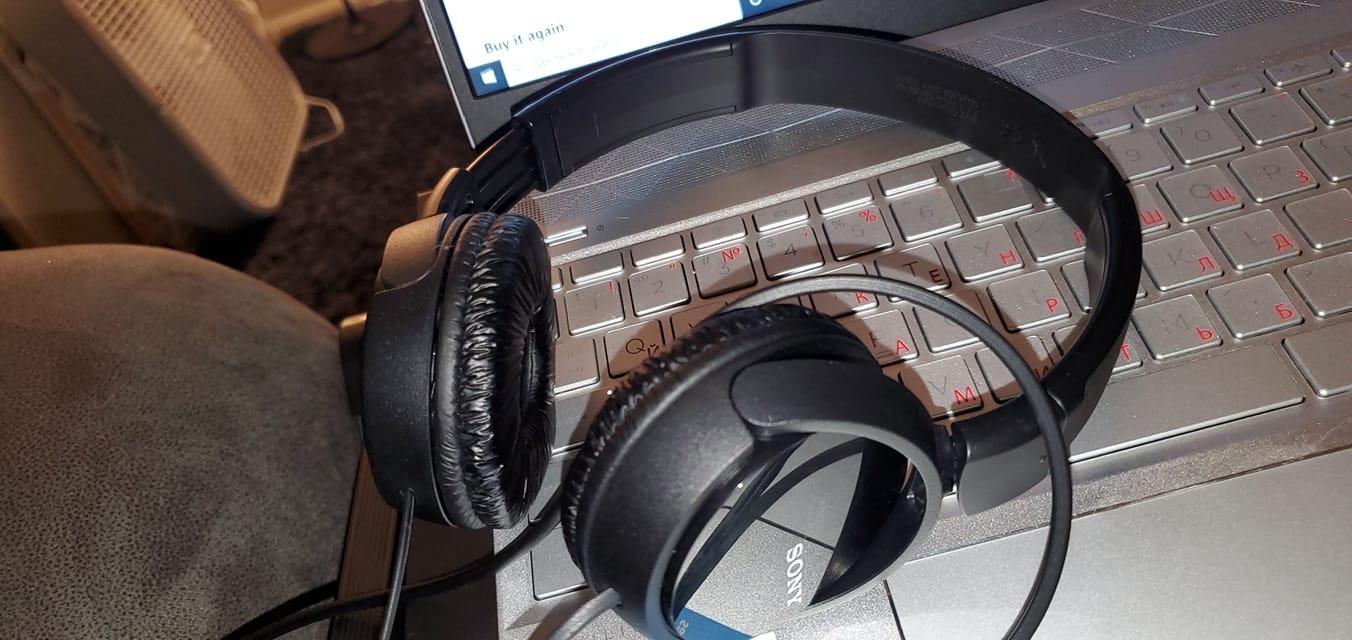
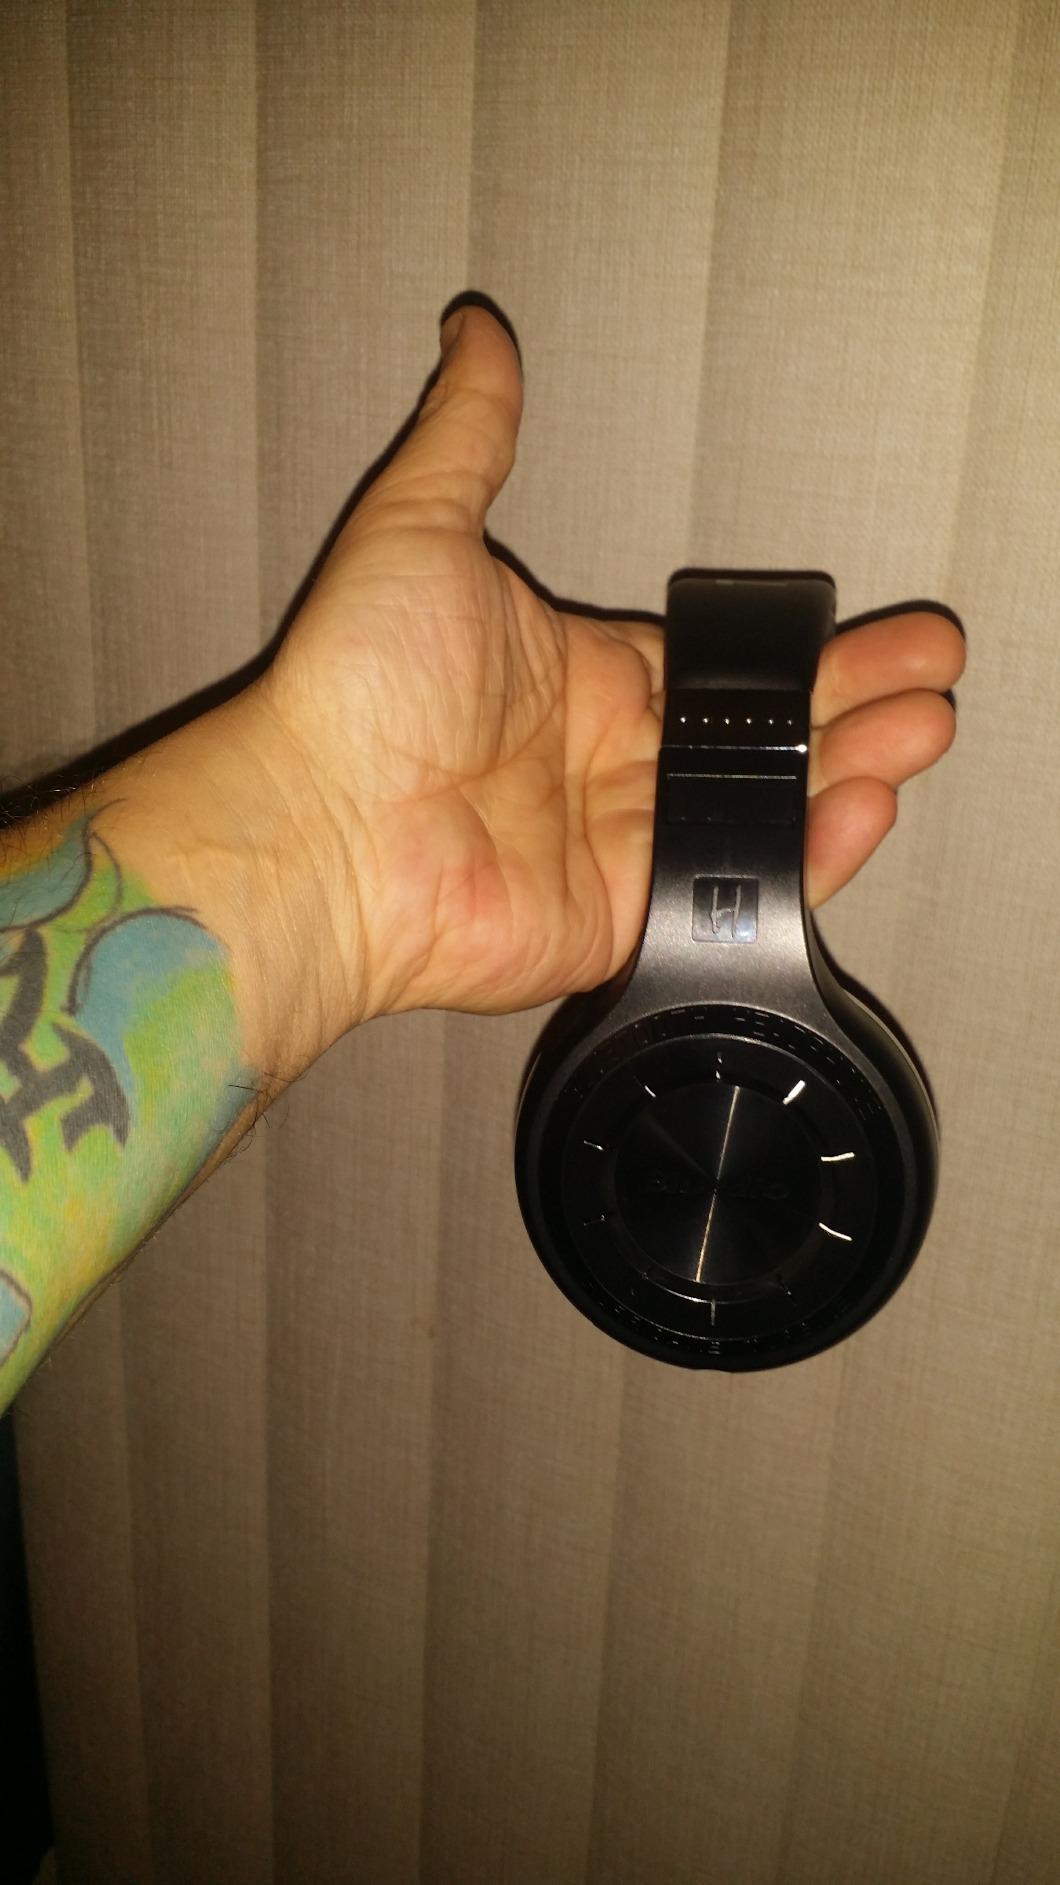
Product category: headphones
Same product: no